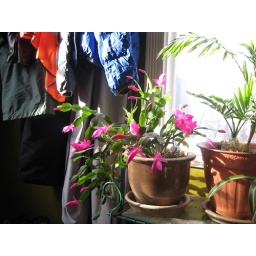
in a window of my house